Self-propelled modular transporter

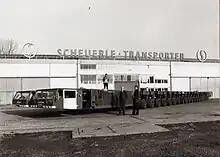
Scheuerle Fahrzeugfabrik Gen 1 14 axle line SPMT developed for Mammoet in the 1980s

A typical SPMT has a grid of computer-controlled axles, usually 2 axles across and 4–8 axles along. When two (or more) axles are placed in series, this is called an axle line. All axles are individually controllable, in order to evenly distribute weight and to steer accurately. Each axle can swivel through 270°, with some manufacturers offering up to a full 360° of motion. The axles are coordinated by the control system to allow the SPMT to turn, move sideways or even rotate in place. Some SPMTs allow the axles to telescope independently of each other so that the load can be kept flat and evenly distributed while moving over uneven terrain. Each axle can also contain a hydrostatic drive unit.